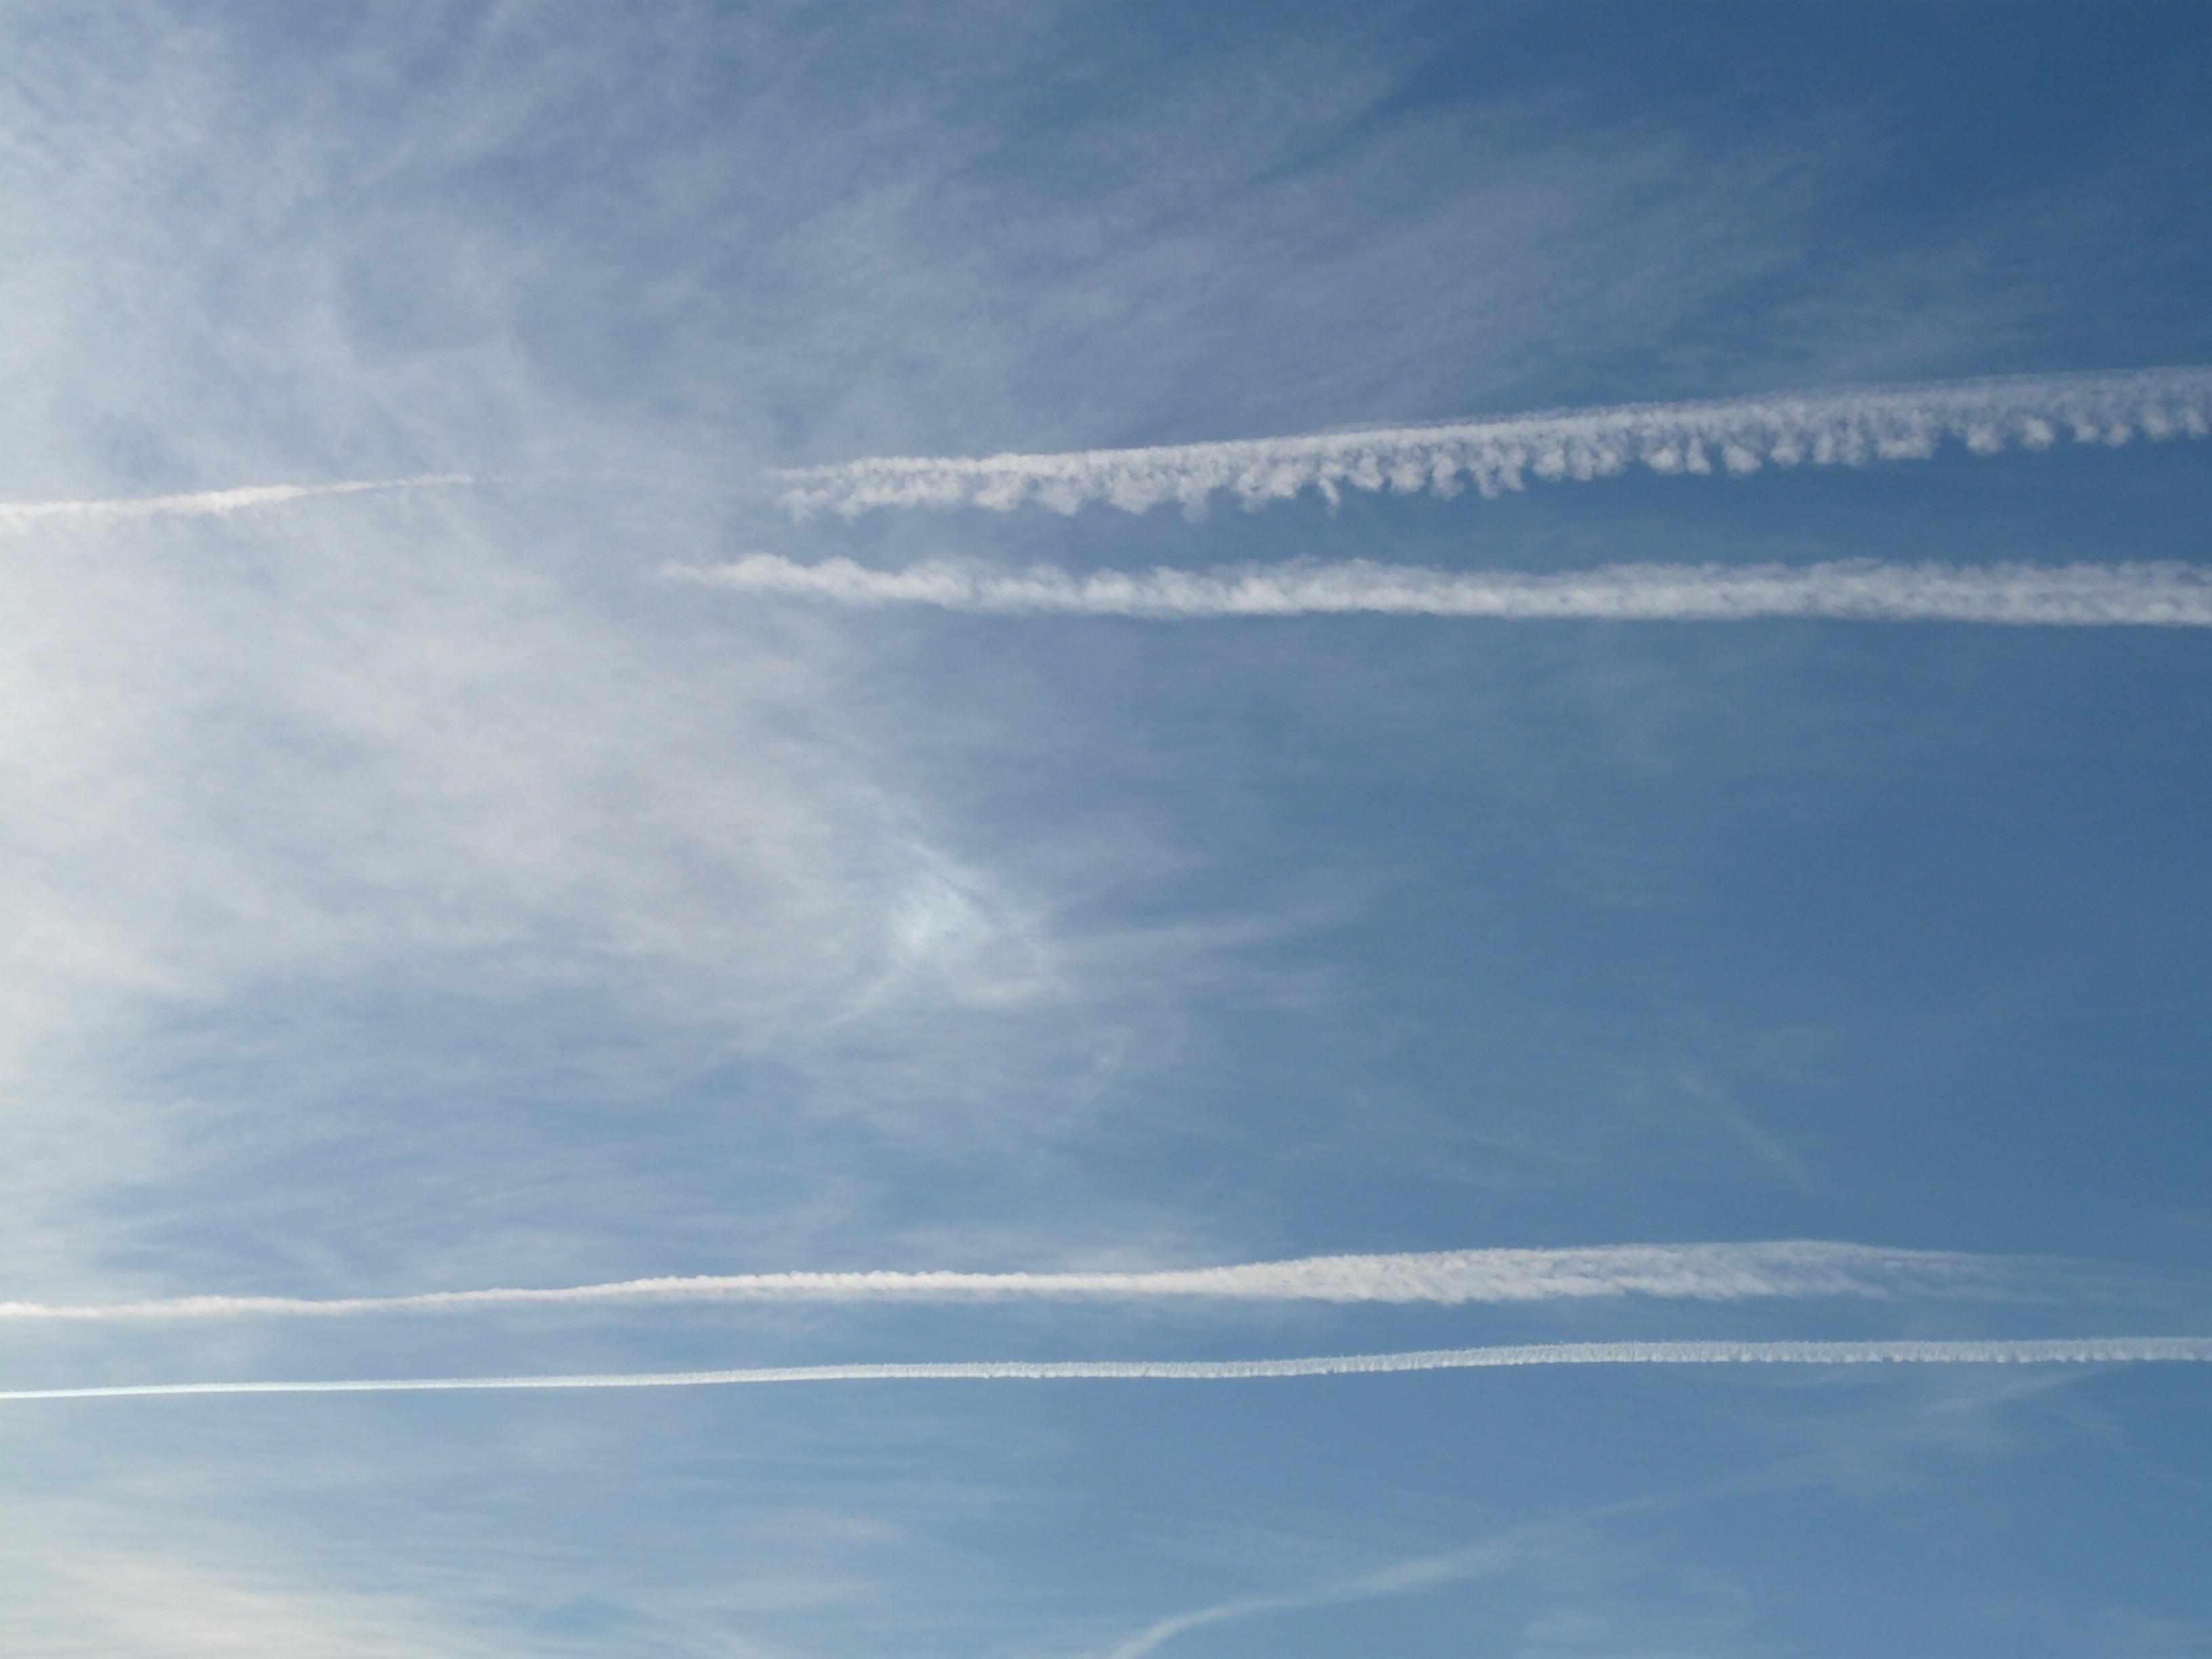
horizon, cloud, sky, sunlight, air, wind, atmosphere, fly, travel, aircraft, flight, cumulus, blue, plain, clouds, contrail, meteorological phenomenon, atmosphere of earth